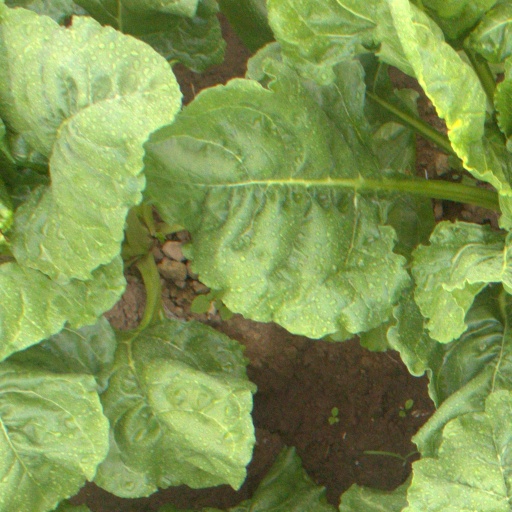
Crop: sugar beet